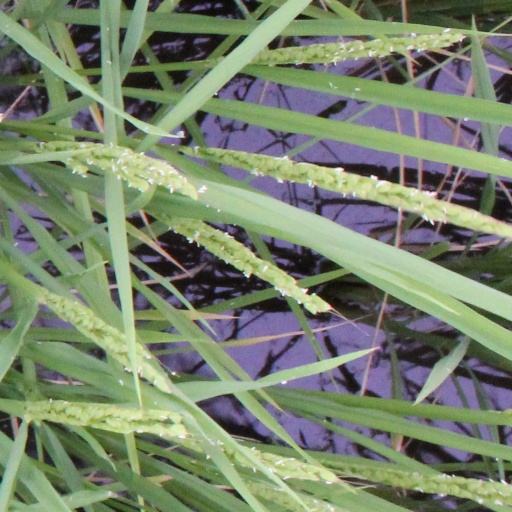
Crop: rice